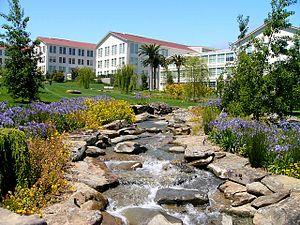
Le Letterman Digital Arts Center est un complexe de bureaux situé dans le Presidio de San Francisco, et hébergeant les sièges de Industrial Light & Magic, LucasArts, et les divisions commerciales, internet et License de Lucasfilm depuis 2005.
The Walt Disney Company est une entreprise américaine créée en 1923 par Walt Disney, sous le nom Disney Brothers Studios. Elle est en 2012 le premier groupe de divertissement au monde, présent dans l'industrie des médias avec des émissions et séries télévisées, du cinéma avec des courts métrages d'animation, des longs métrages d'animation et des films en prises de vues réelles, dans l'industrie du tourisme et des loisirs ainsi que les produits dérivés de ses nombreuses productions. Elle assure aussi la distribution de productions de tiers.